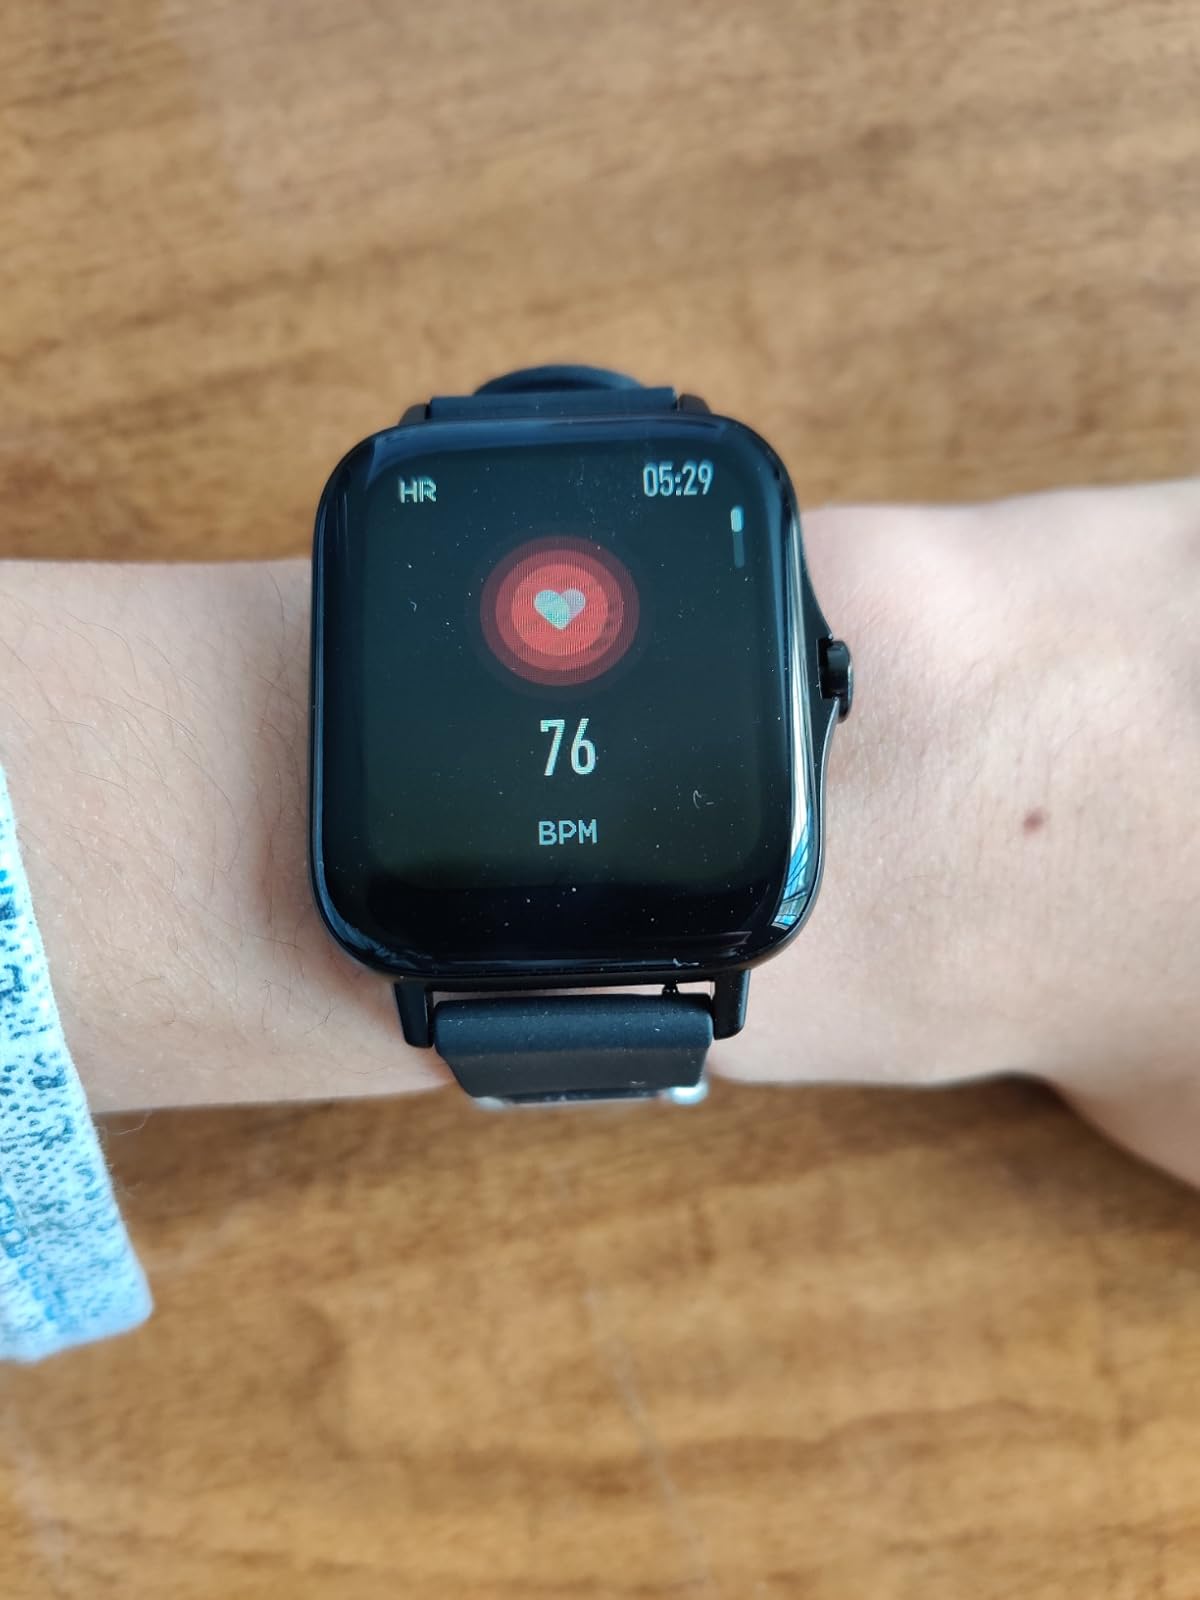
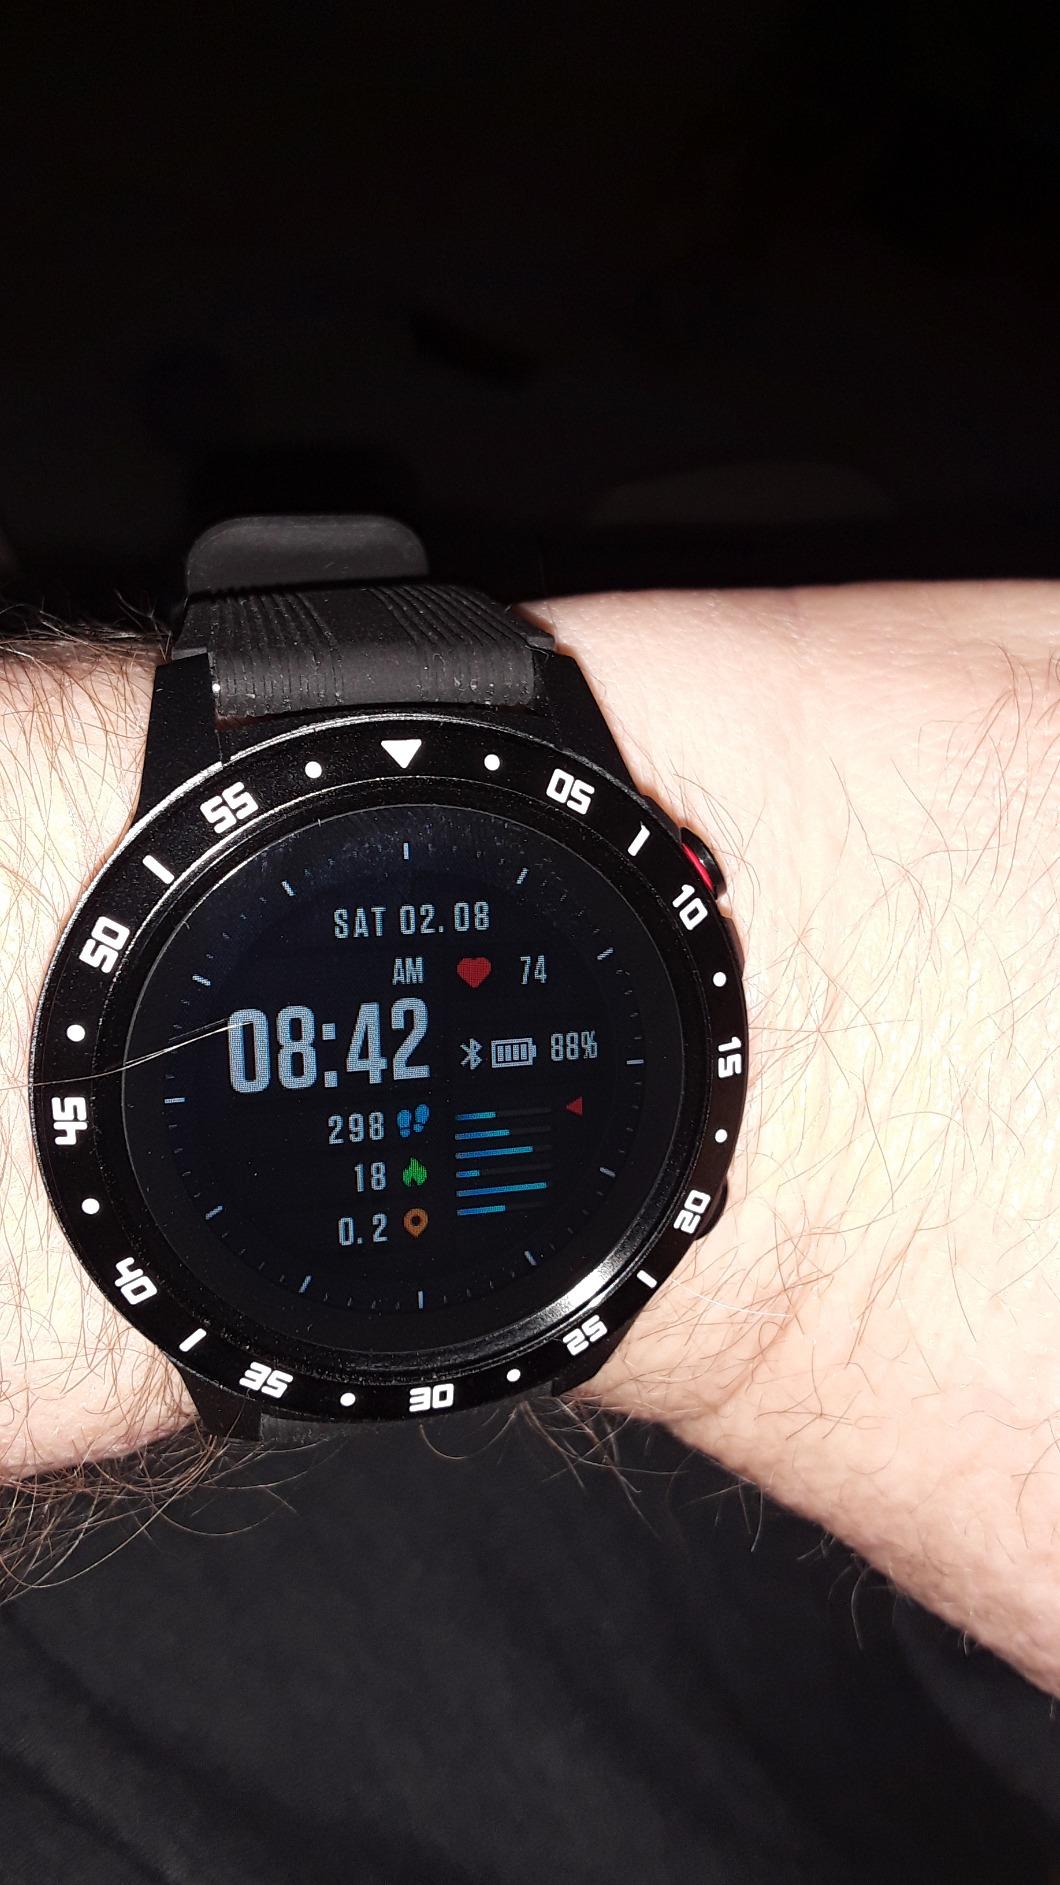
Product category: smartwatch
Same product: no